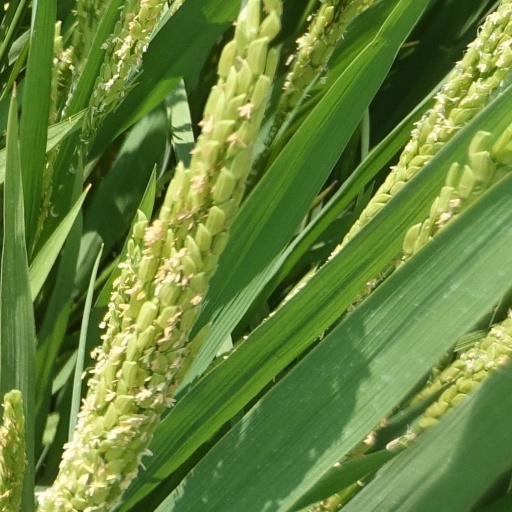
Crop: rice